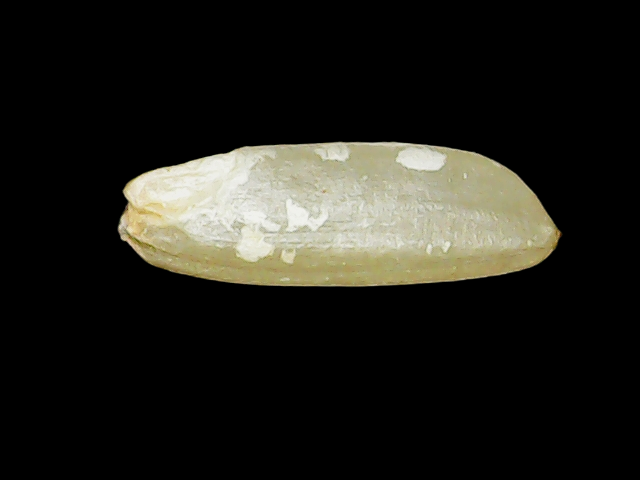
Rice variety: Binadhan12